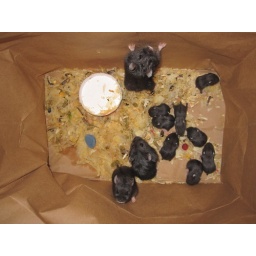
Someone left a paper bag of hamsters in front of a fish store.